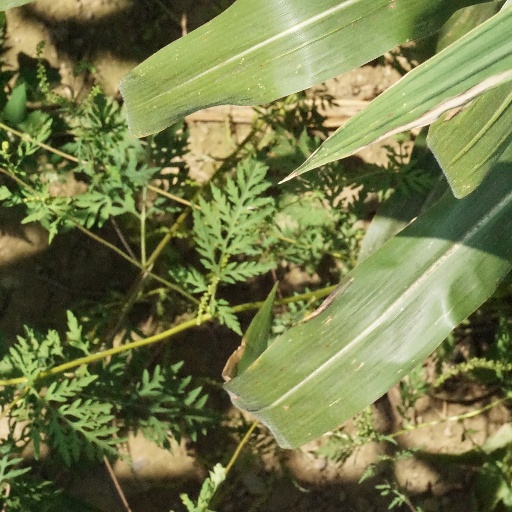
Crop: maize; corn